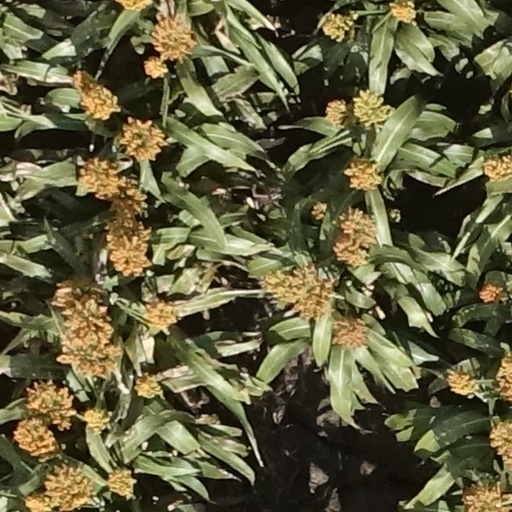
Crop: sorghum